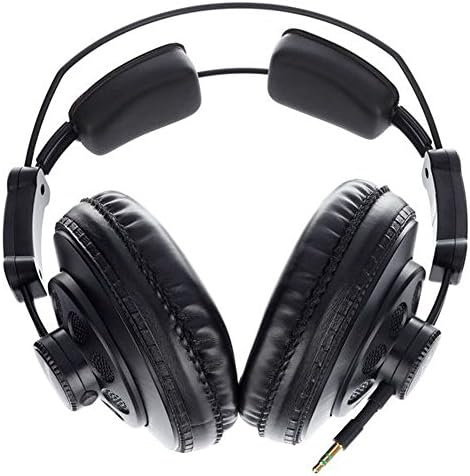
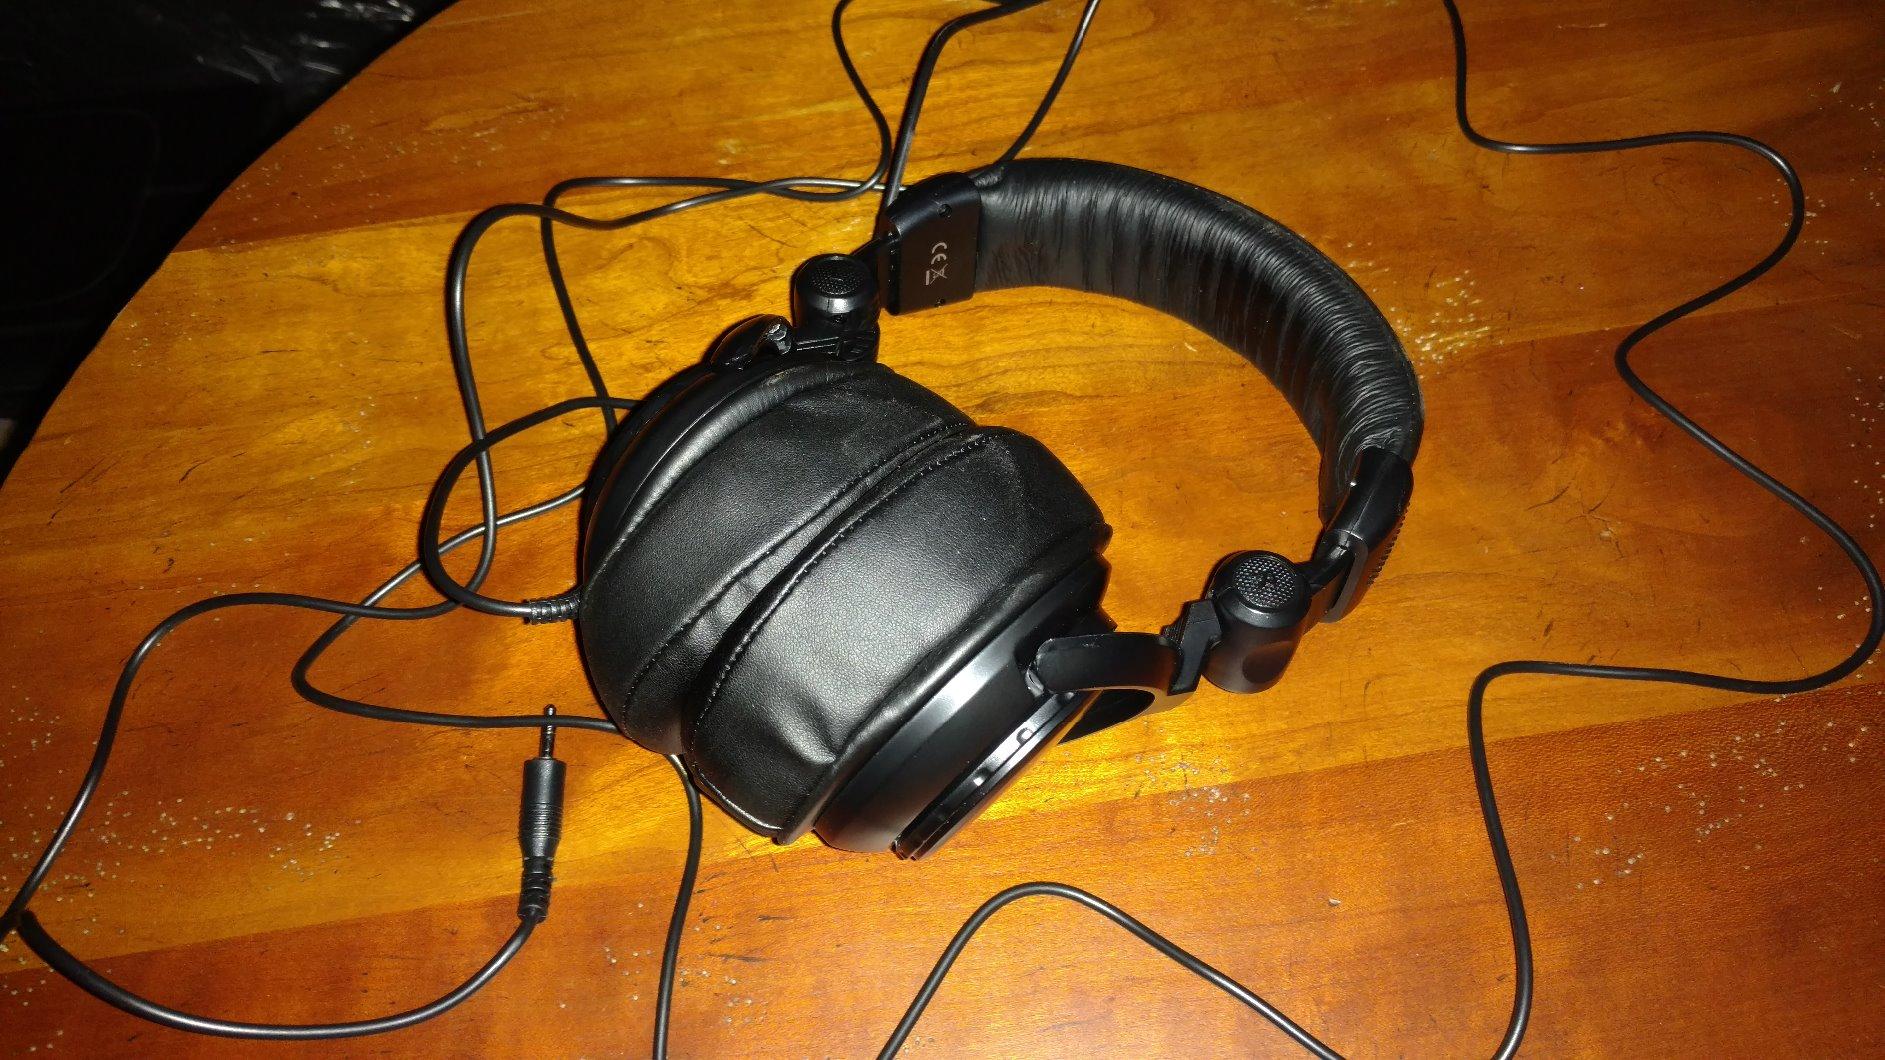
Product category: headphones
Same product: no